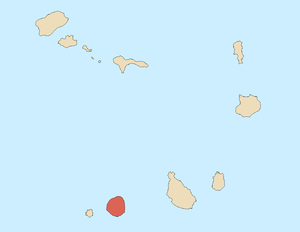
Fogo
Kort over Kap Verde, som viser Fogo
Fogo er en vulkansk ø i den kapverdiske øgruppe Sotavento. Fogo er den mest fremtrædende af øerne i denne øgruppe eftersom øens højeste punkt, Vulkanen Fogo, er 2.829 meter over havet. Vulkanen havde sit sidste udbrud i 1995. Ved foden af vulkanen ligger den lille landsby Chã das Caldeiras. Areal: 476 km². Antal indbyggere var i 1991 40.000, men er blevet reduceret til 37.409 i 2001.